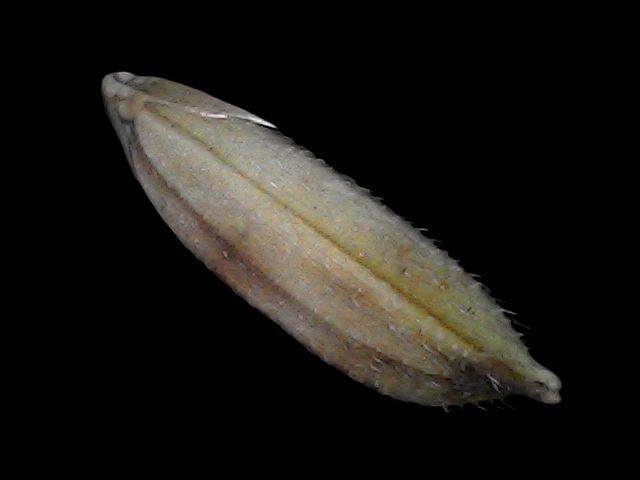
Rice variety: Bd56